42nd Blue Dragon Film Awards

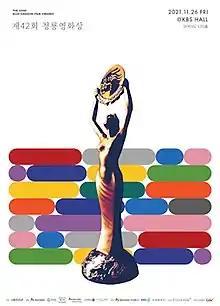
Official poster

The 42nd Blue Dragon Film Awards ceremony was held on November 26, 2021, at KBS Hall in Yeouido, Seoul. Organized by Sports Chosun (a sister brand of Chosun Ilbo). It was aired live on KBS2 at 20:30 (KST). 18 categories were awarded at the 42nd edition of awards ceremony, hosted by Kim Hye-soo (28th time) and Yoo Yeon-seok (4th time). The nominations for 15 categories were announced for the 172 Korean films released from October 30, 2020, to October 14, 2021, on November 1, 2021. "Escape from Mogadishu" got 13 nominations in 10 categories, and won 6 awards including best film, popular film and popular star awards.